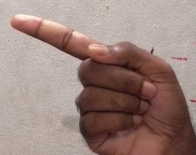
ASL sign: G